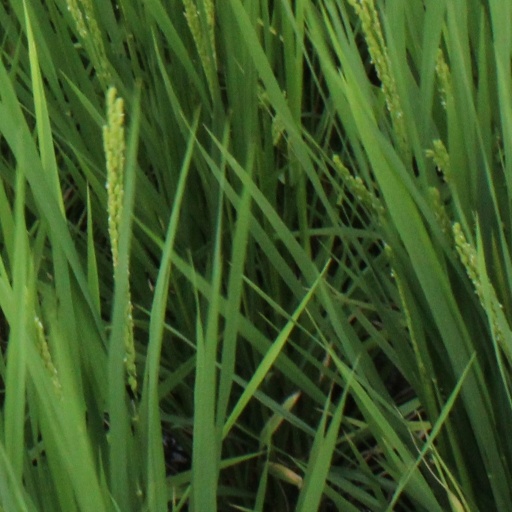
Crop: rice